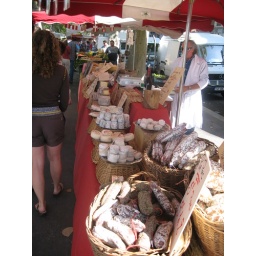
Farmers market by the river in Lyon